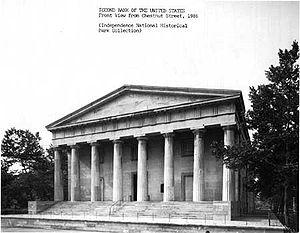
L'architecture à Philadelphie est l'une des plus anciennes et des plus variées des États-Unis. La ville offre de nombreuses constructions de styles divers, allant du style georgien aux gratte-ciel modernes.
William Strickland était un architecte américain. Il fut l'élève de Benjamin Latrobe et construisit en style néogrec.
Le style Greek Revival s'est épanoui en Angleterre et aux États-Unis aux XVIIIᵉ et XIXᵉ siècles.